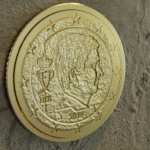
Coin value: 50cents
Country: be
Edition: 2014